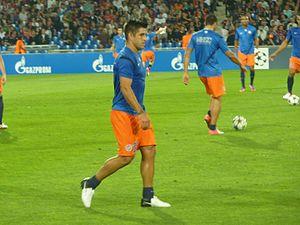
Marco Estrada lors du match MHSC - Arsenal (Ligue des Champions, Phase de poules, 1er match, 18/09/2012